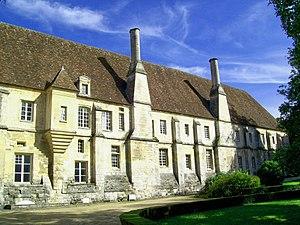
L'aile occidentale de l'abbaye, qui hébergeait les dortoirs.
L'abbaye Saint-Jean-Baptiste du Moncel, située à Pontpoint, au nord de la forêt d'Halatte dans le département de l'Oise, en région des Hauts-de-France, était une abbaye de moniales clarisses été fondée par Philippe le Bel, en 1309. Elle fut établie sur les terres confisquées par Philippe le Bel à Philippe de Beaumanoir, jurisconsulte et bailli de Senlis. L'abbaye est aujourd'hui rattaché à la paroisse Sainte-Maxence de Pont-Sainte-Maxence.